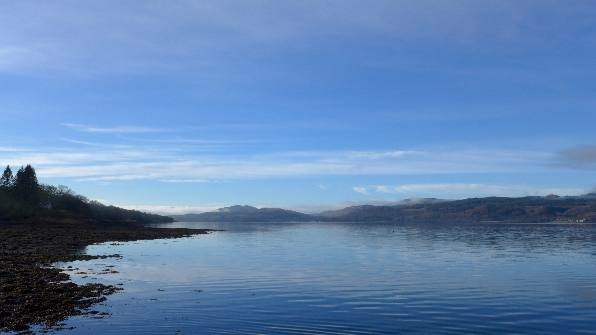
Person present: No